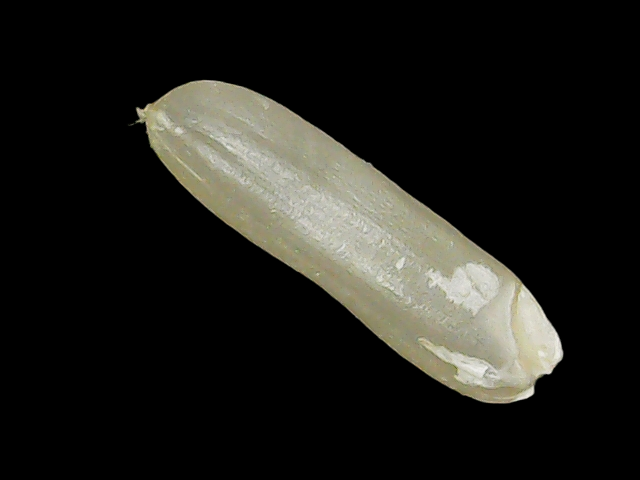
Rice variety: Binadhan14